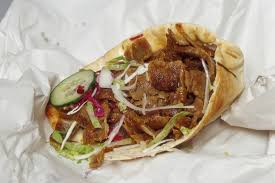
Yemek: kebap